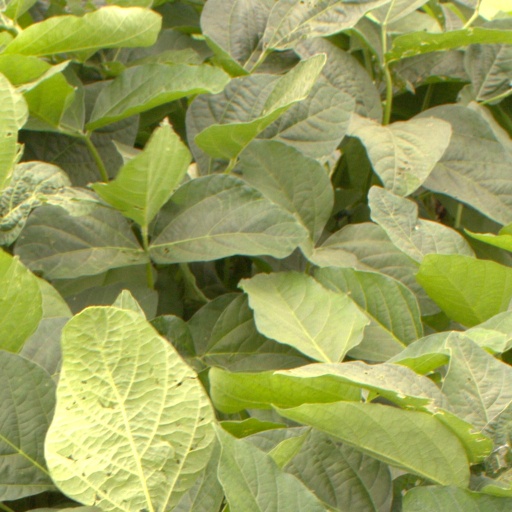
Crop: soybean